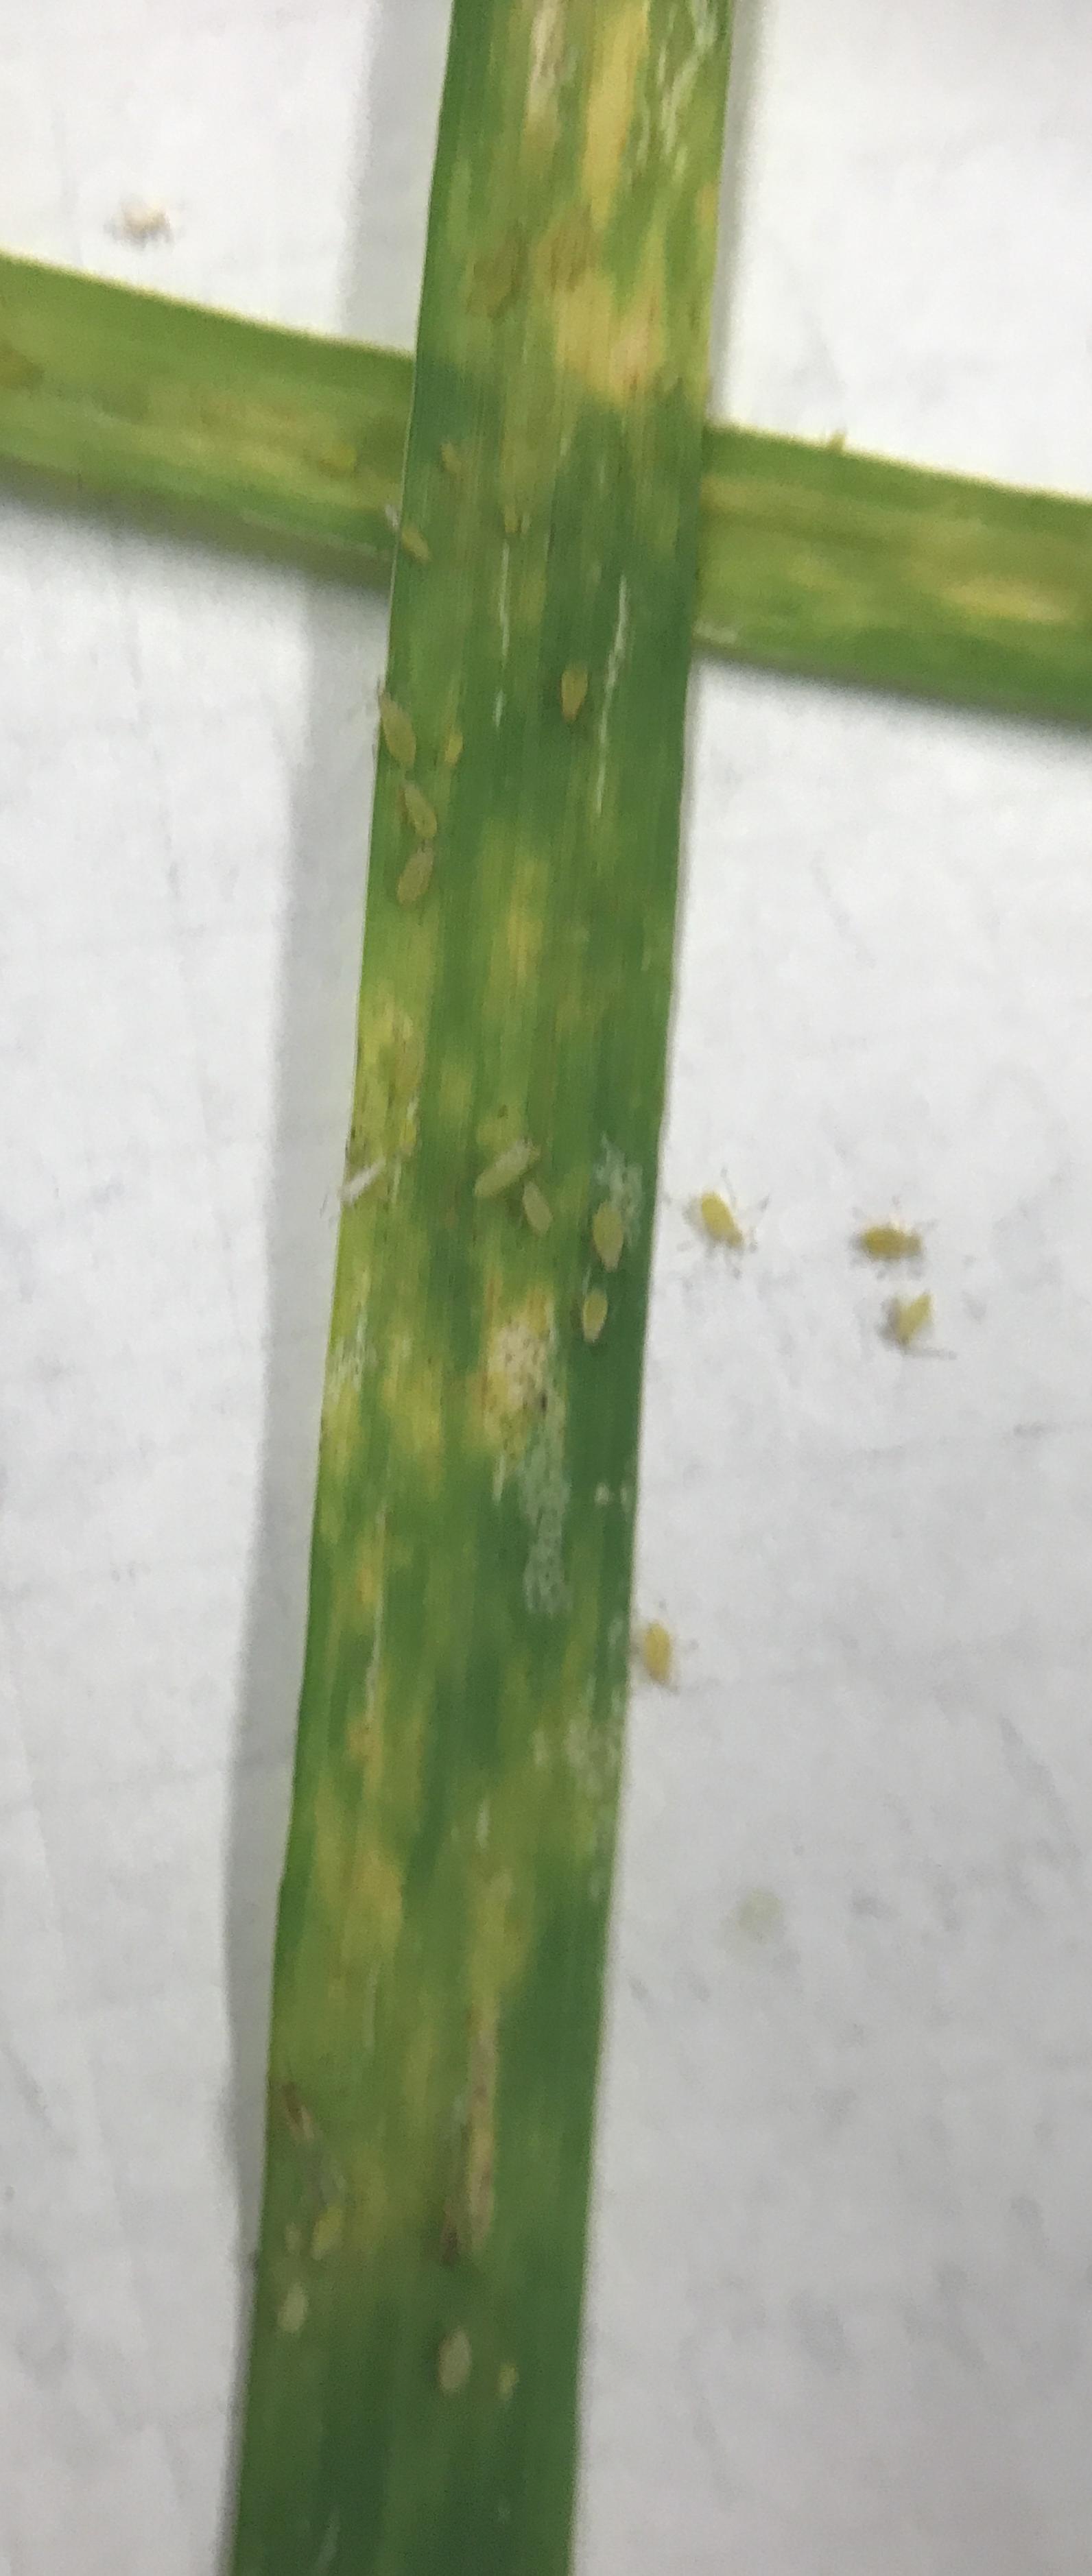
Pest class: cereal_grass_aphid